Aleppo Treaty

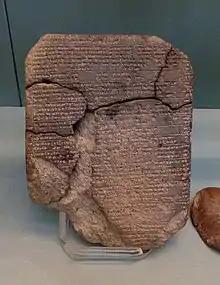
The Aleppo Treaty

The Aleppo Treaty (CTH 75) is a 13th Century BCE document created by Hittite King Muwatalli II, consisting of a copy of an earlier treaty made between Talmi-Šarruma, King of Aleppo, and Muwatalli II's father and predecessor, Muršili II. According to the text of the treaty, Muwatalli II reissued it because the original copy of the treaty was stolen.